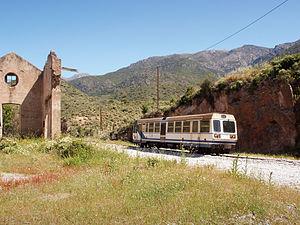
Pietralba, Paesi d'Ostriconi (Corse) - Ancien bâtiment de la gare désaffectée de Pietralba
La gare de Pietralba est une gare ferroviaire française de la ligne de Ponte-Leccia à Calvi, située sur le territoire de la commune de Castifao, près de Pietralba, dans le département de Haute-Corse et la Collectivité territoriale de Corse.
Pietralba est une commune française située dans la circonscription départementale de la Haute-Corse et le territoire de la collectivité de Corse. Elle appartient à l'ancienne piève de Canale.